Lomax African Methodist Episcopal Zion Church

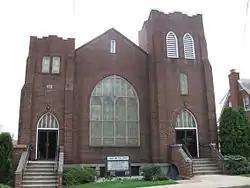
Lomax African Methodist Episcopal Zion Church, September 2012

Lomax African Methodist Episcopal Zion Church is an historic African Methodist Episcopal Zion church located at 2704 24th Rd. South in Arlington, Virginia. It was built in 1922, and is a one-story, three bay by six bay, brick church building on a parged concrete foundation. It features two unequal-sized crenellated towers and brick buttresses along the facade and side elevations in the Late Gothic Revival style. Also on the property are two contributing resources, including a cemetery dating from circa 1894, and a parsonage built in 1951. The cemetery contains approximately 107 interments.